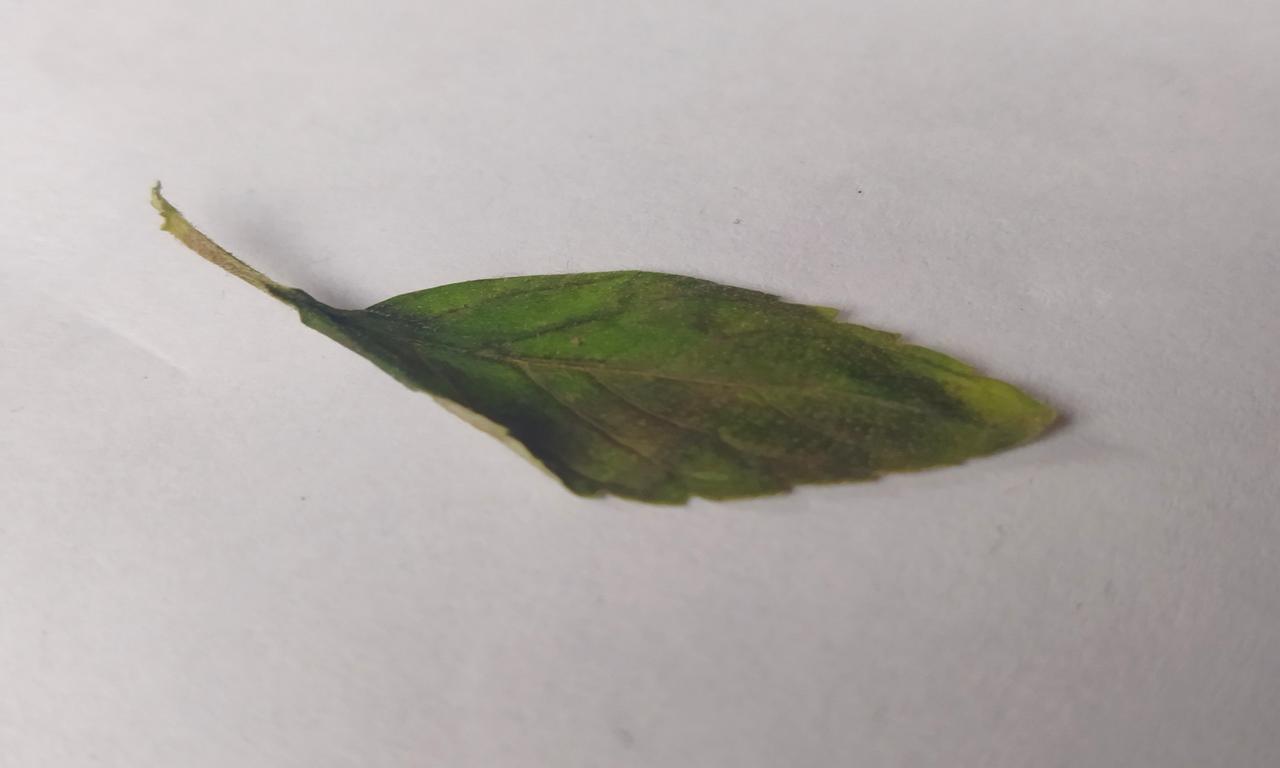
Label: Spoiled